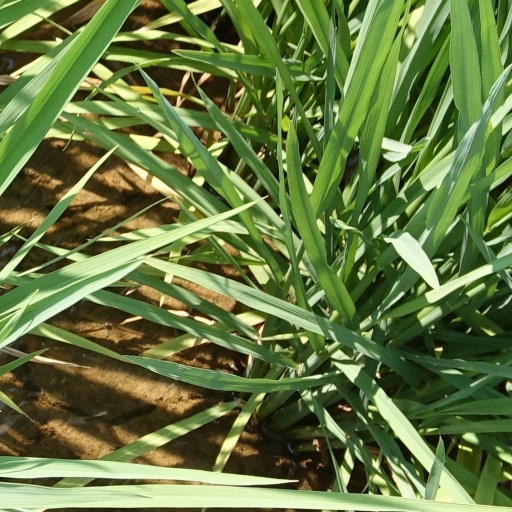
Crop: rice